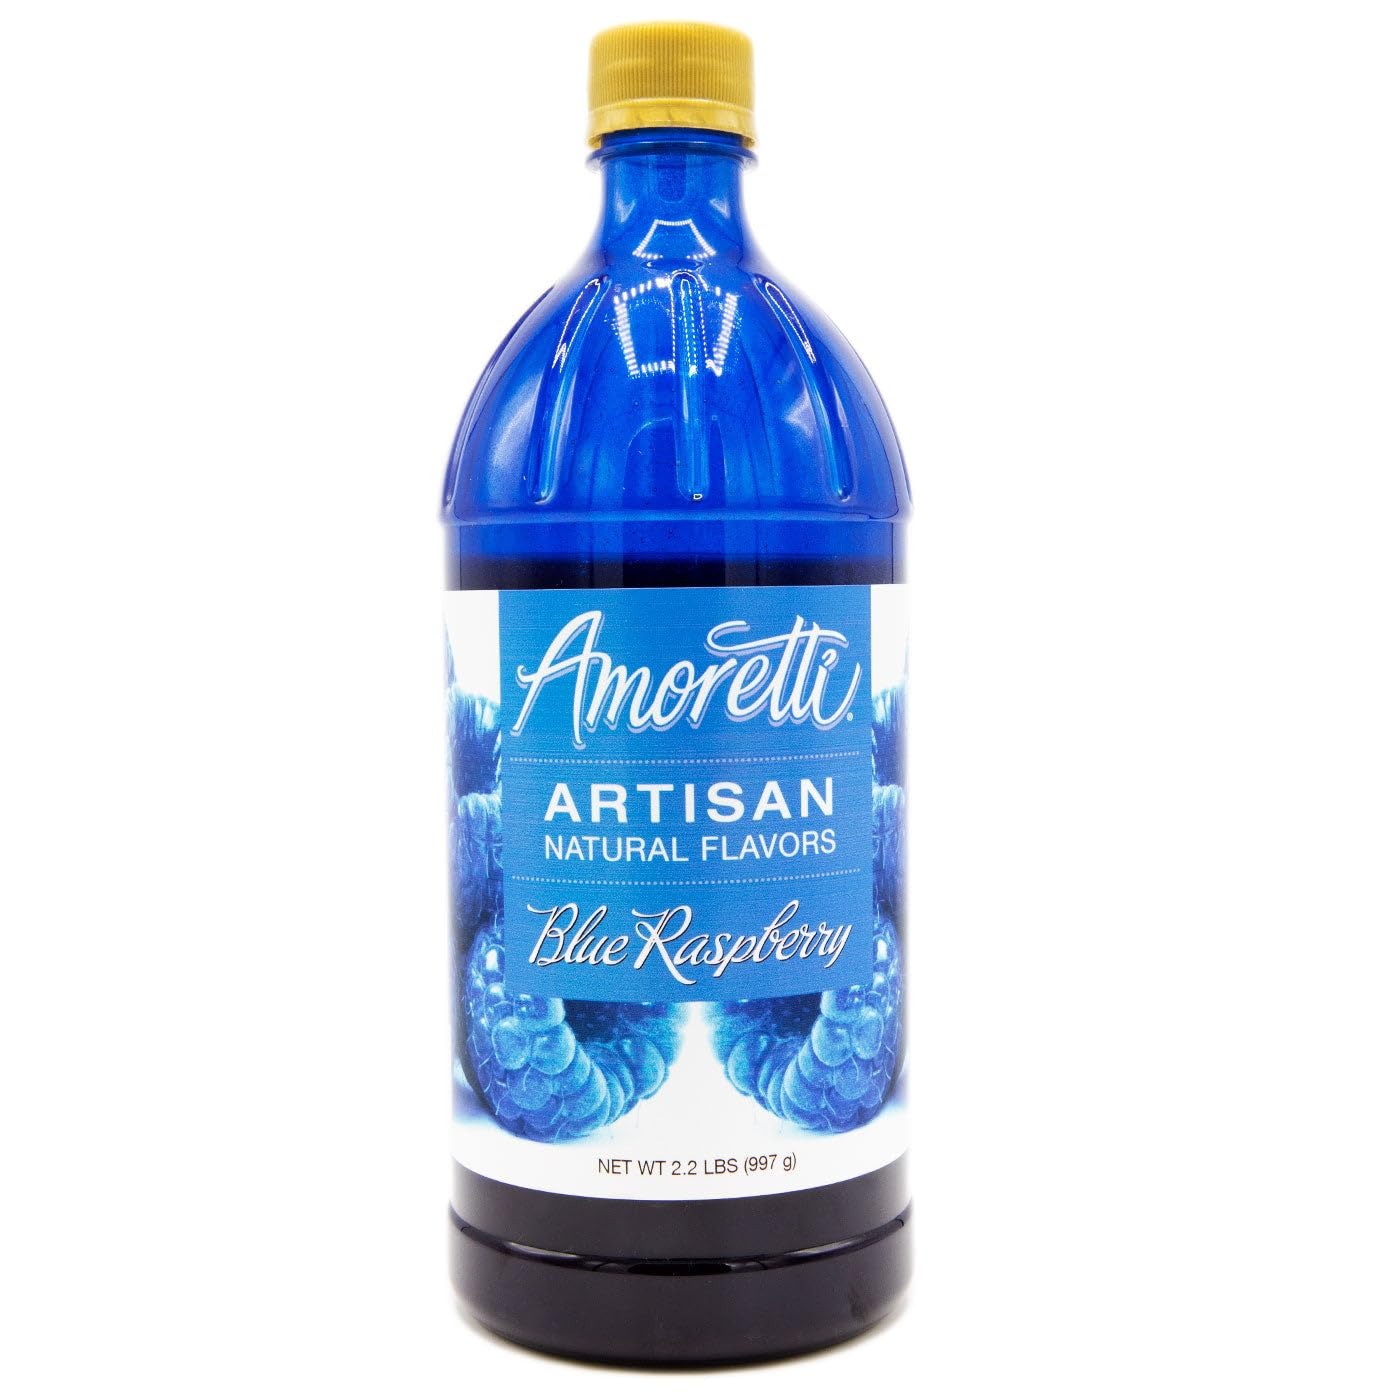
Item Name: Amoretti - Natural Blue Raspberry Artisan Flavor Paste, 2.2 lbs, Perfect For Ice Cream, Beverages, Cakes, and more, Preservative Free, Vegan, Gluten Free, No Artificial Sweeteners, Highly Concentrated
Bullet Point 1: INCREDIBLE VERSATILITY: Infuse incredible flavor into your cakes, macarons, buttercreams, frostings, ice creams, alcoholic and non-alcoholic beverages, and more with our Artisan Natural Flavors
Bullet Point 2: SPECIFICATIONS: No artificial ingredients, preservative-free, naturally flavored, naturally sweetened, Kosher Pareve, Vegan, gluten-free, and handcrafted in Southern California
Bullet Point 3: SUPER CONCENTRATED: 2 oz of Artisan Natural Flavor is equivalent to 24 oz of fruit purée
Bullet Point 4: HIGHEST QUALITY: We use only the finest and freshest ingredients to deliver delicious natural flavors in each serving
Bullet Point 5: SHELF-STABLE & CONVENIENT: Stays fresh even after opening, no refrigeration needed
Product Description: <p>Finally, a shelf stable (even after opening), natural alternative to purée! Ideal for flavoring macarons, gelato, yogurt, sorbet, ice cream, alcoholic & non-alcoholic beverages, and any of your creations. Cut operational costs with our natural flavors—no freezing, thawing, or reduction required. Ready-to-use and highly concentrated.</p> <p>Made with <b>real fruit flavors</b>, our <b>preservative-free, non-GMO, vegan, and Kosher Pareve</b> formula guarantees a <b>premium taste experience</b> in every sip. Plus, there's <b>no refrigeration required!</b></p> <p><b>Flavor:</b> high fat content baked goods, cheesecakes, buttercreams, cakes, whipped creams, cupcakes, frostings, and more!</p> <p><b>Enhance:</b> ice creams, gelatos, sorbets, frozen yogurts, mousses and more!</p> <p><b>Elevate:</b> craft beers, liqueurs, wines, and more!</p> <p><b>Proudly handcrafted in Southern California</b>, Amoretti Beverage Infusions are the ultimate choice for <i>home bartenders, cafés, restaurants, and professional mixologists</i>. Experience the perfect balance of <b>sweet and tart</b> with <b>Amoretti Beverage Infusion</b>—your go-to flavor booster for every drink!</p>
Value: 35.2
Unit: Ounce

Price: 63.76